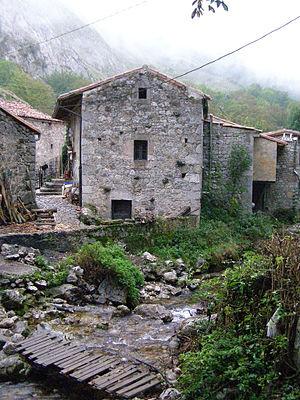
Le funiculaire de Bulnes est un funiculaire situé dans les Pics d'Europe dans les Asturies en Espagne. Il relie Poncebos et Bulnes, deux bourgades du concejo de Cabrales. Le funiculaire circule dans un tunnel creusé sous une montagne appelée la Peña Maín.
Bulnes est une paroisse civile du concejo de Cabrales dans les Asturies en Espagne, et un lieudit de cette paroisse. C'est un village traditionnel très isolé au cœur des Pics d'Europe, devenu un point de départ touristique pour des sentiers de randonnée en montagne et pour l'alpinisme. Le village de Bulnes avait la particularité de n'être relié par aucune route à la province jusqu'à 2001, année qui a vu la construction d'un funiculaire souterrain de désenclavement nommé funiculaire de Bulnes.